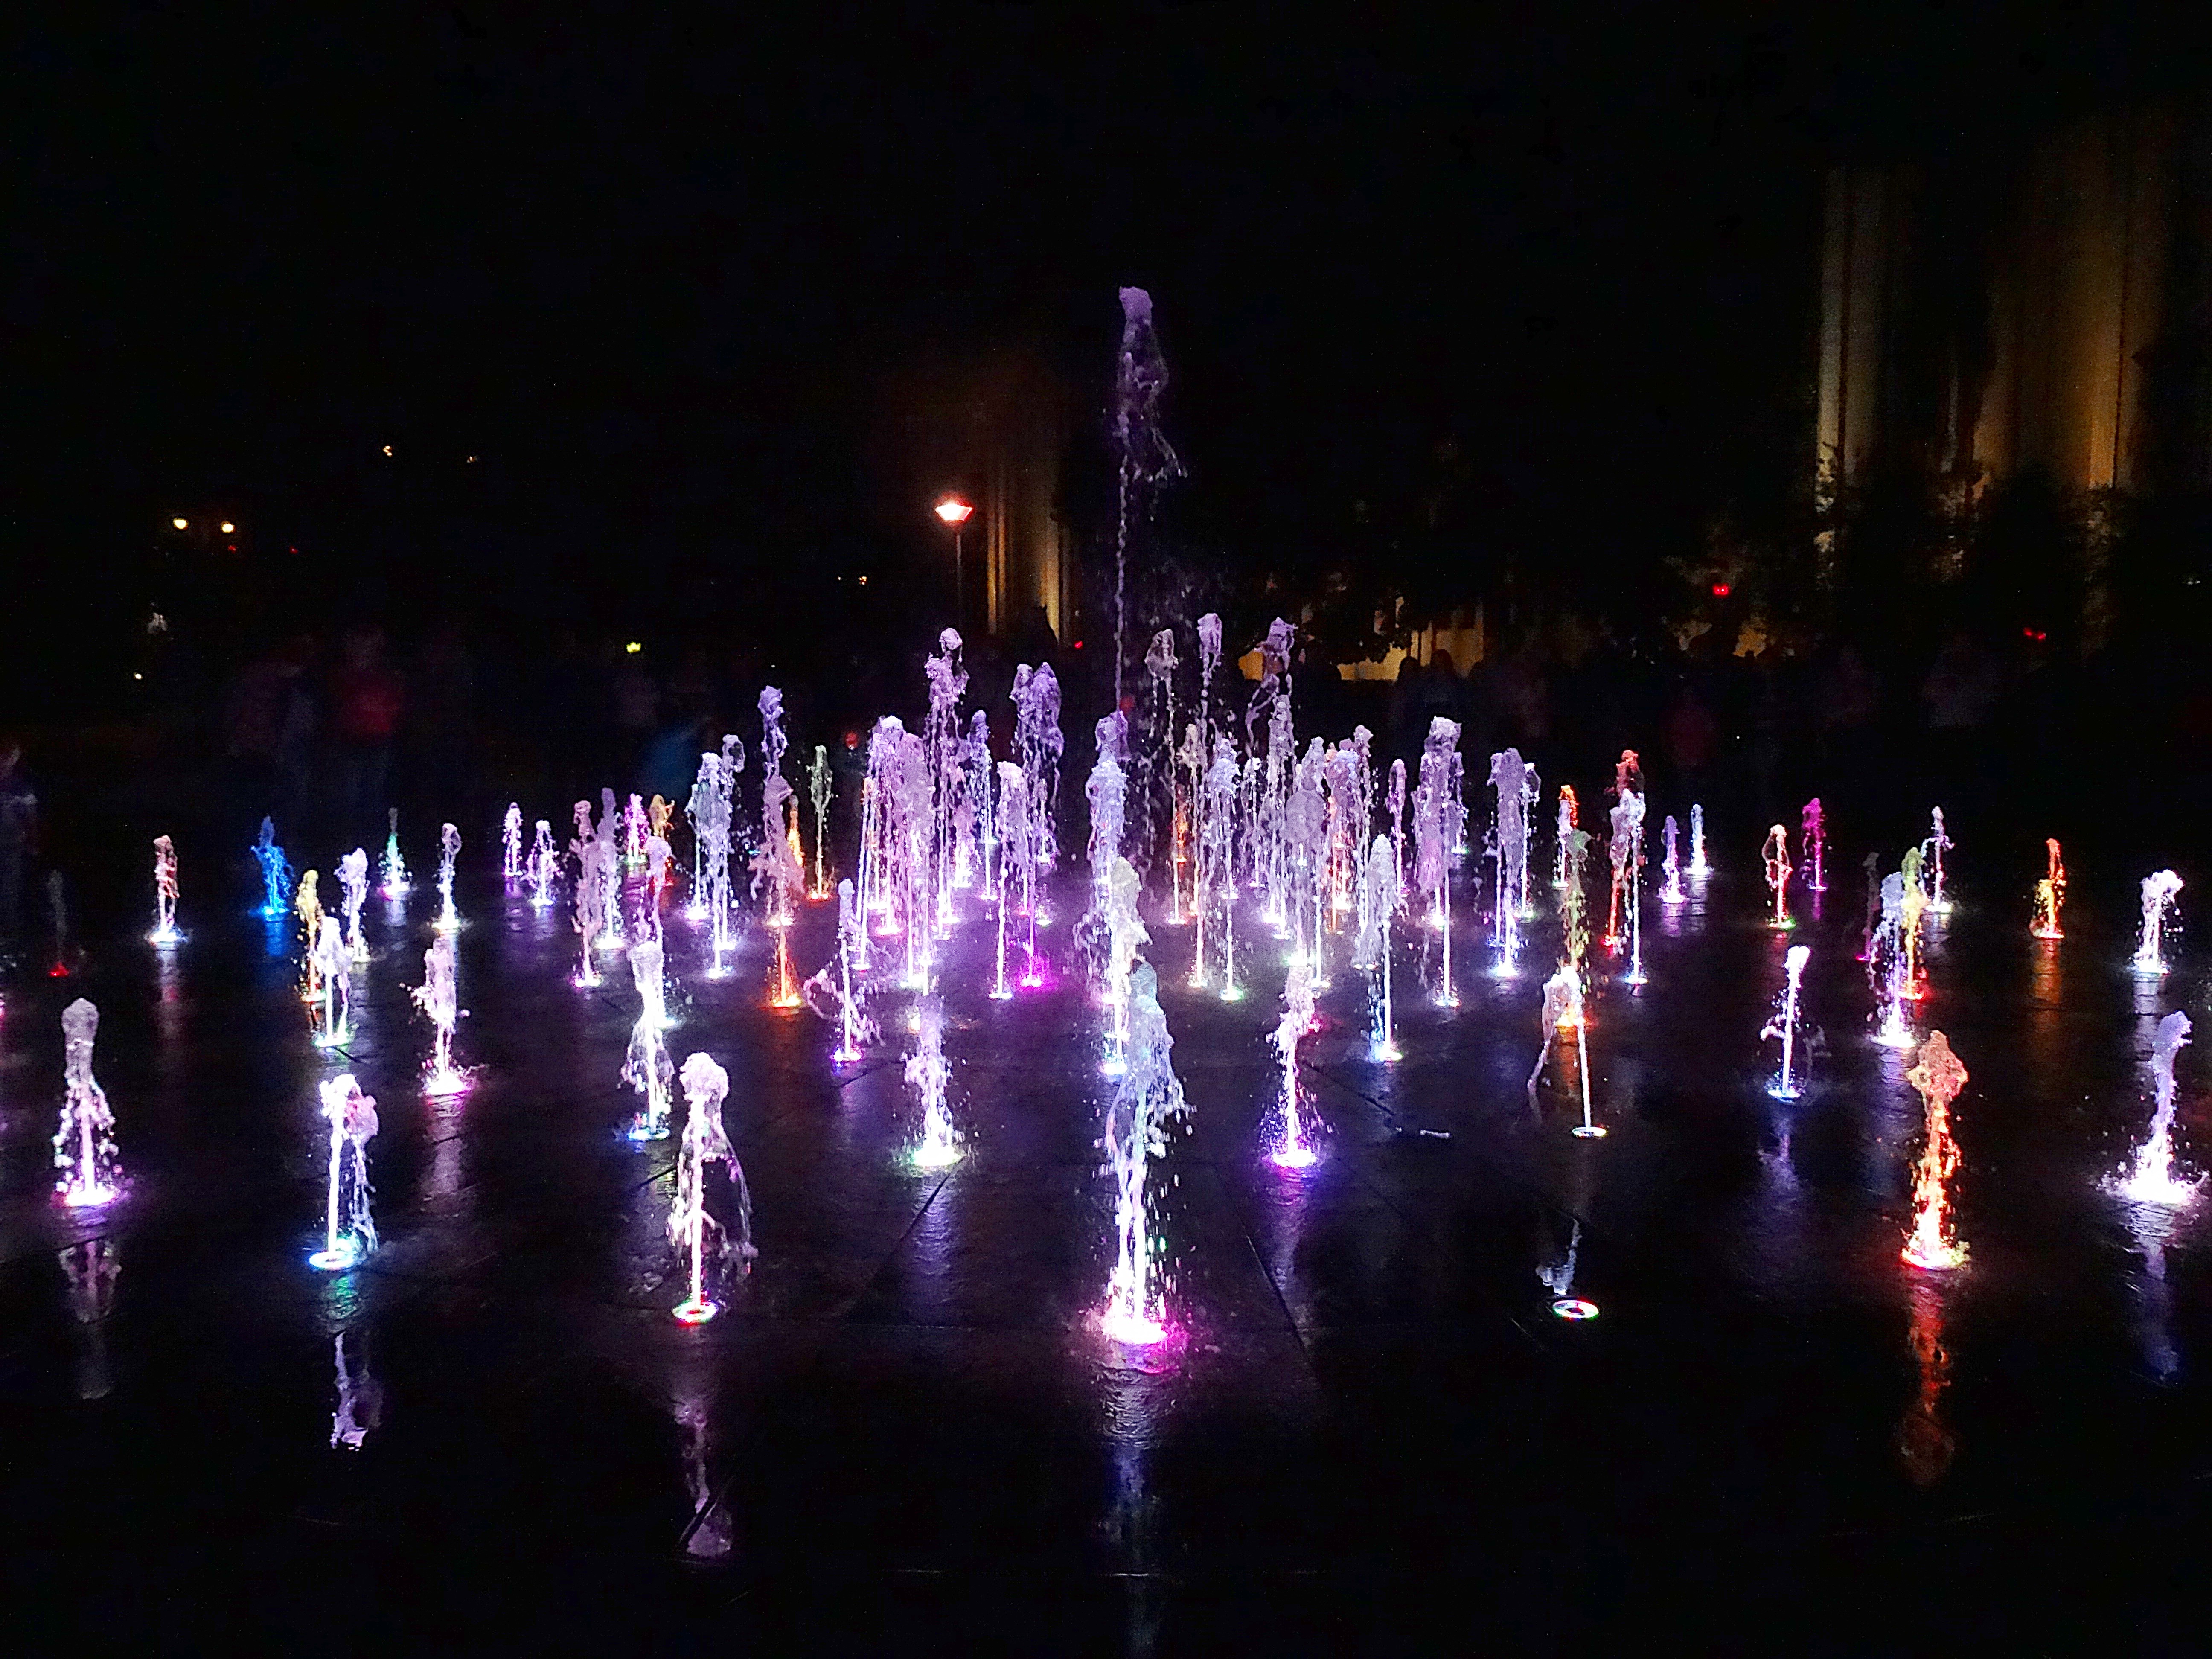
night, christmas decoration, fireworks, fountain, dancing, christmas lights